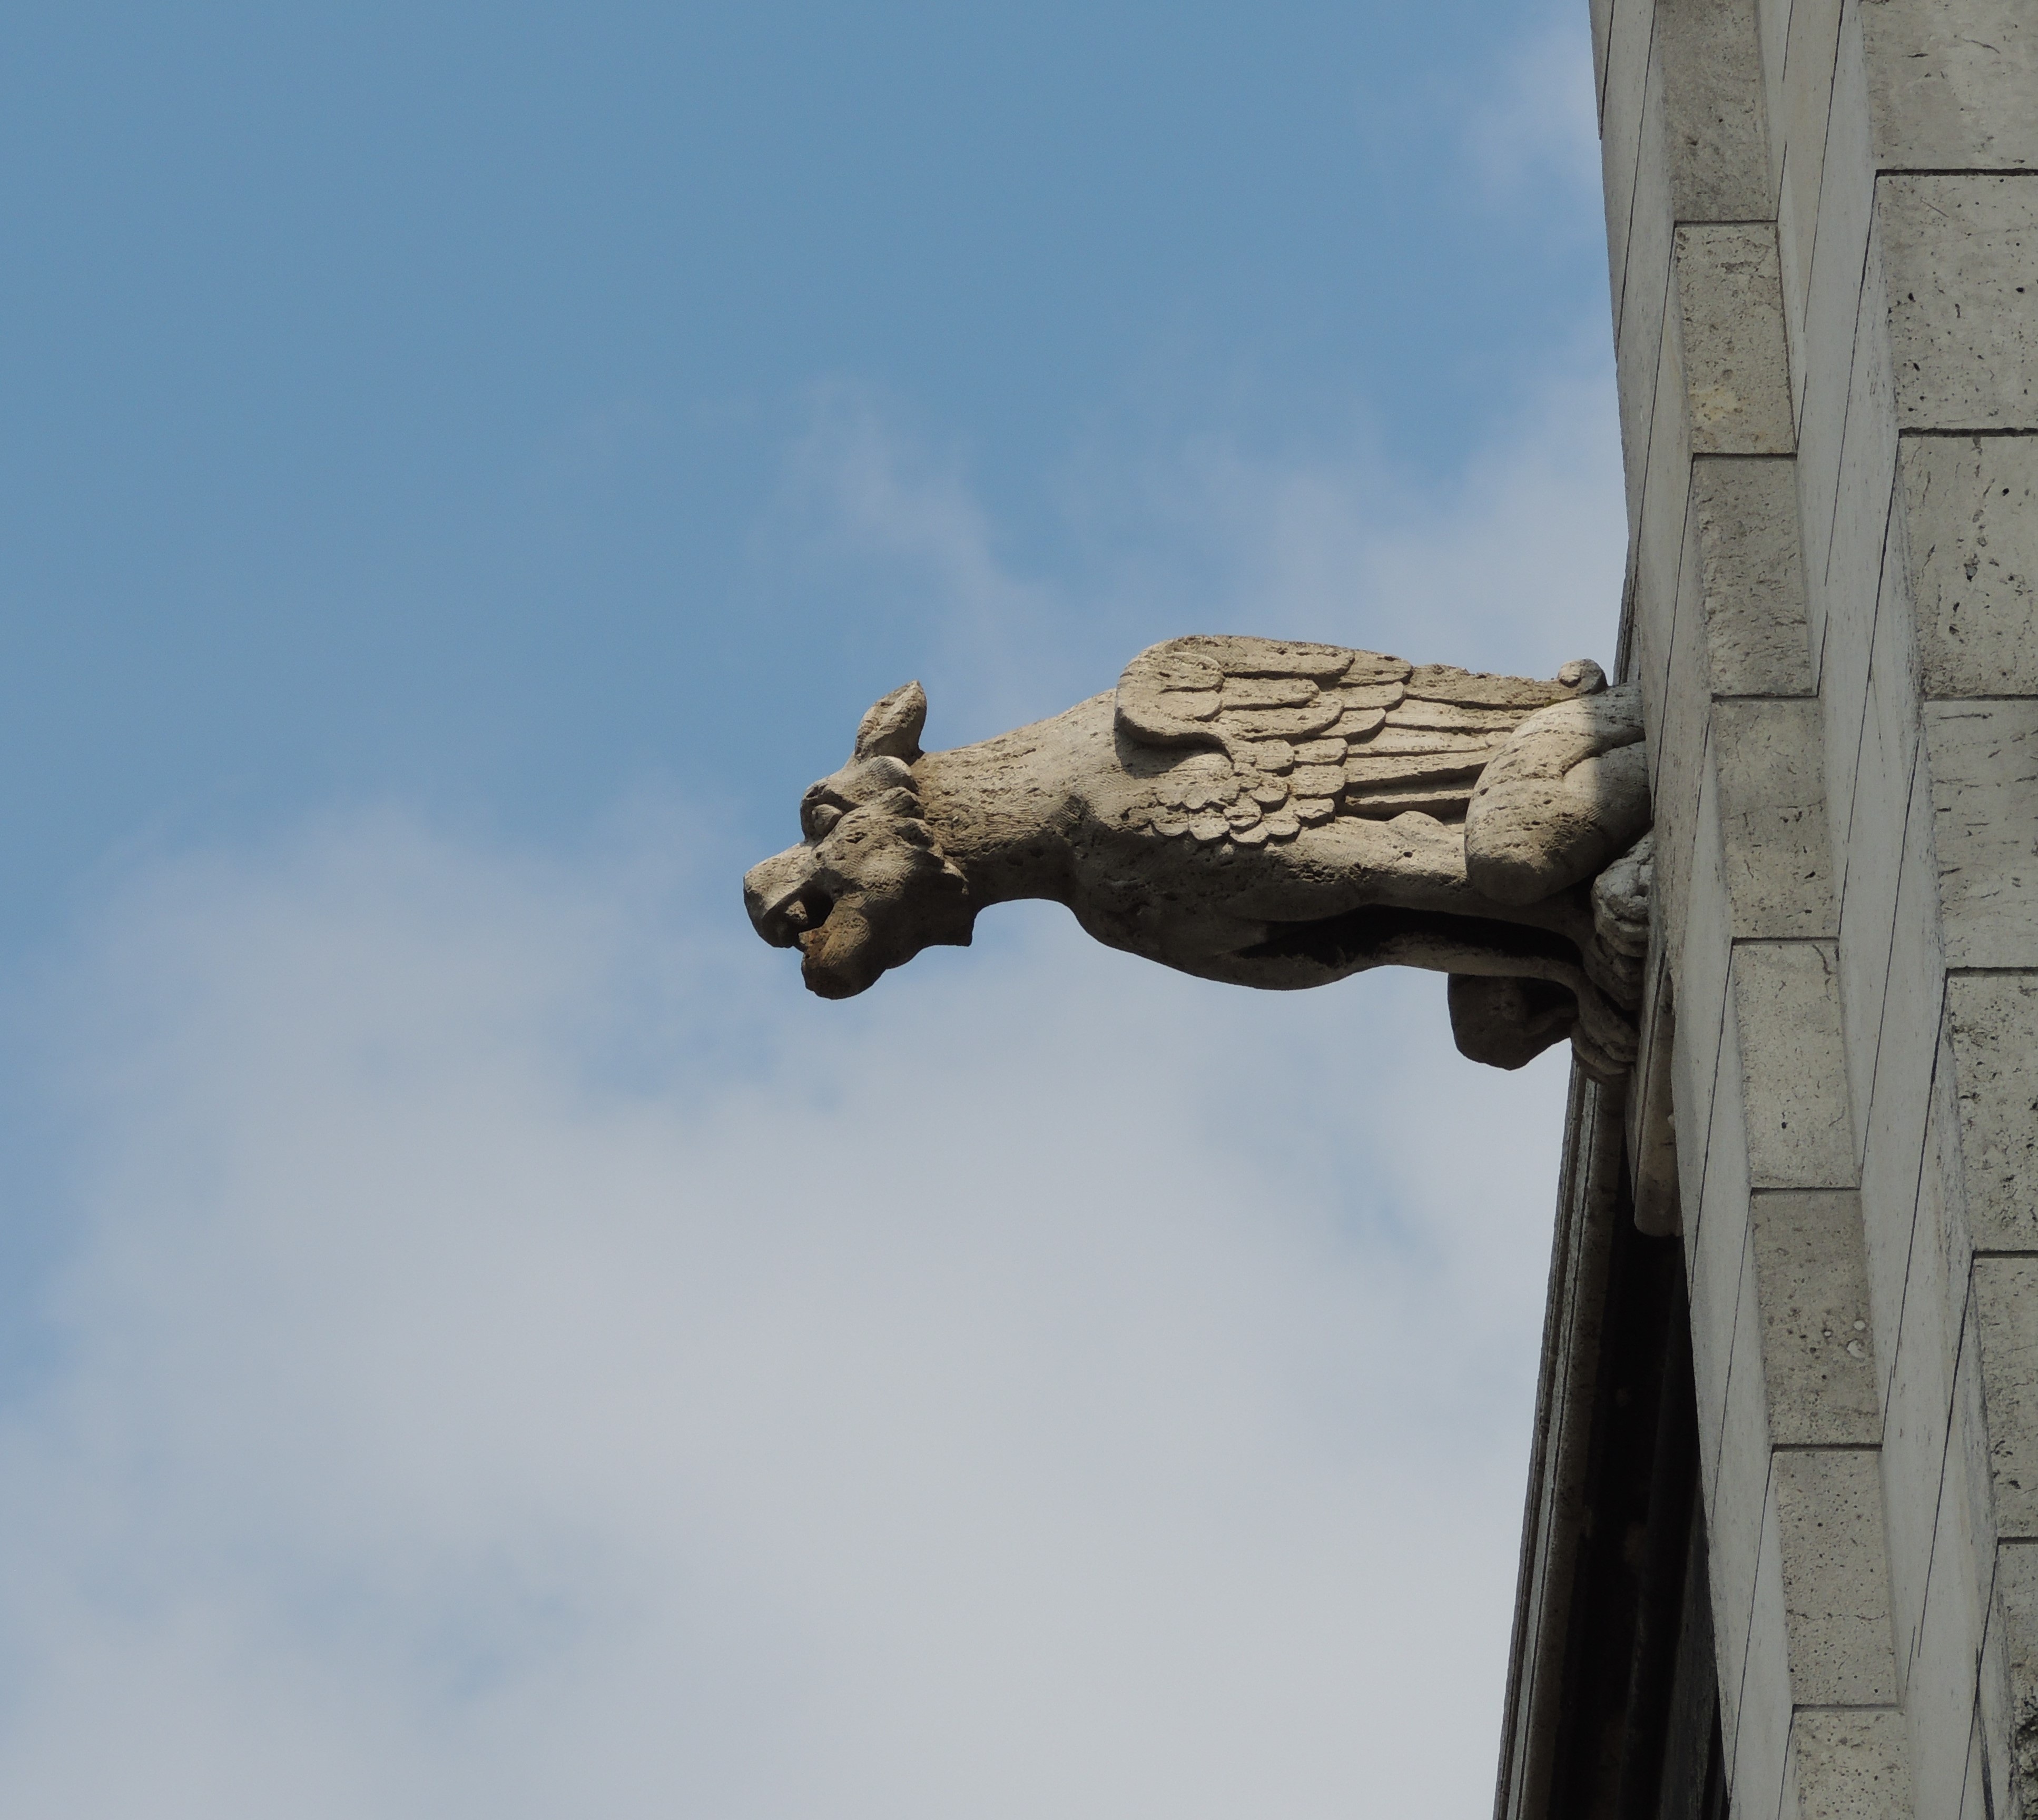
architecture, sky, stone, monument, statue, blue, gothic, gargoyle, sculpture, art, monster, ornamental, demon, chimera, grotesque